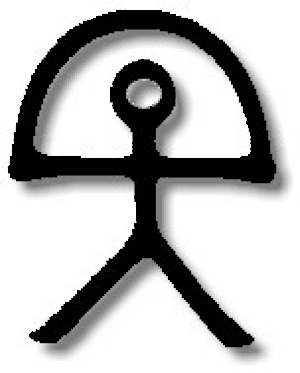
L'indalo est une figure préhistorique qui se trouve dans l'Abri des Ruches et dans la grotte de los Letreros, dans la municipalité de Vélez-Blanco. Il s'agit d'une peinture rupestre de la fin du Néolithique ou Âge du cuivre, qui représente une figure humaine avec les bras étendus et un arc en ciel sur ses mains.